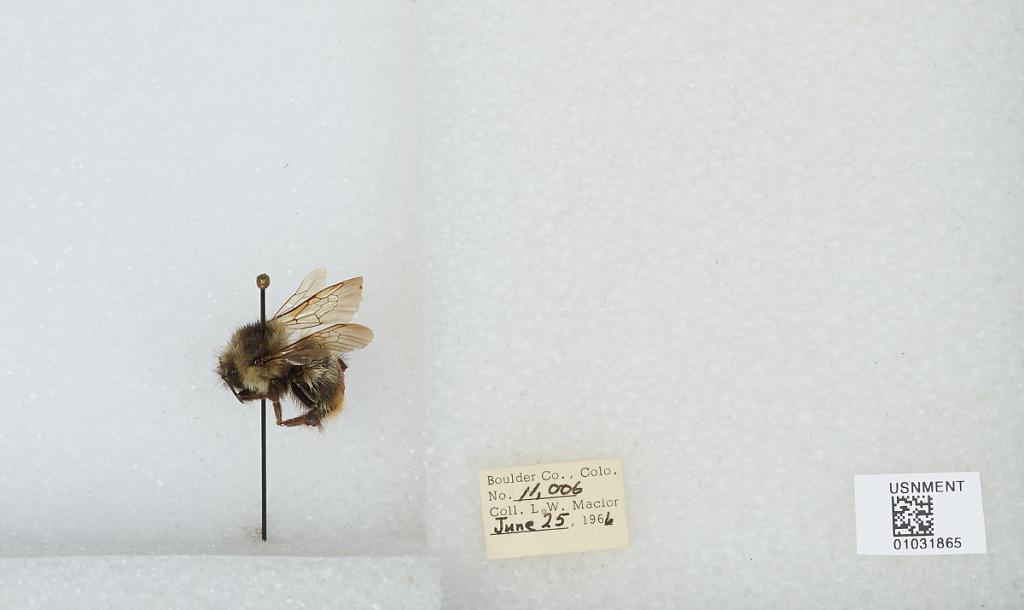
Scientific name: Bombus (Pyrobombus) mixtus Cresson
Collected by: L. Macior
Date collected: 1966-6-25
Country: United States
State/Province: Colorado
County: Boulder
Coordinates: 40.015, -105.27